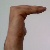
The image shows a hand gesture representing a space in Indian Sign Language.